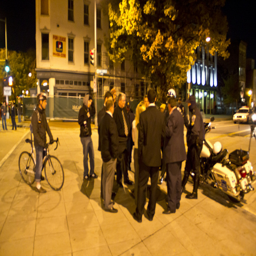
A crowd of business men speaking with a police officer.
A group of people are standing on the sidewalk.
a group of people that are standing out by a building
Several well dressed men are gathered into a group on the side walk.
A group of people standing on a street corner.